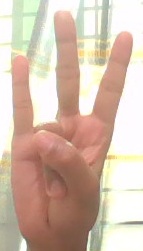
ASL sign: 7